East Meets West (non-governmental organization)

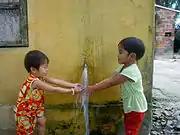
EMW Clean Water & Sanitation Program, Vietnam

The Clean Water & Sanitation Program incorporates a hygiene training component.EMW Clean Water and Sanitation Program . EMW has helped finance the construction of 12,500 latrines in partnership with Watershed Asia and USAID. In 2012, the Bill and Melinda Gates Foundation awarded East Meets West a US$10.9million grant to improve sanitation and hygiene practices among the rural poor in Vietnam and Cambodia.